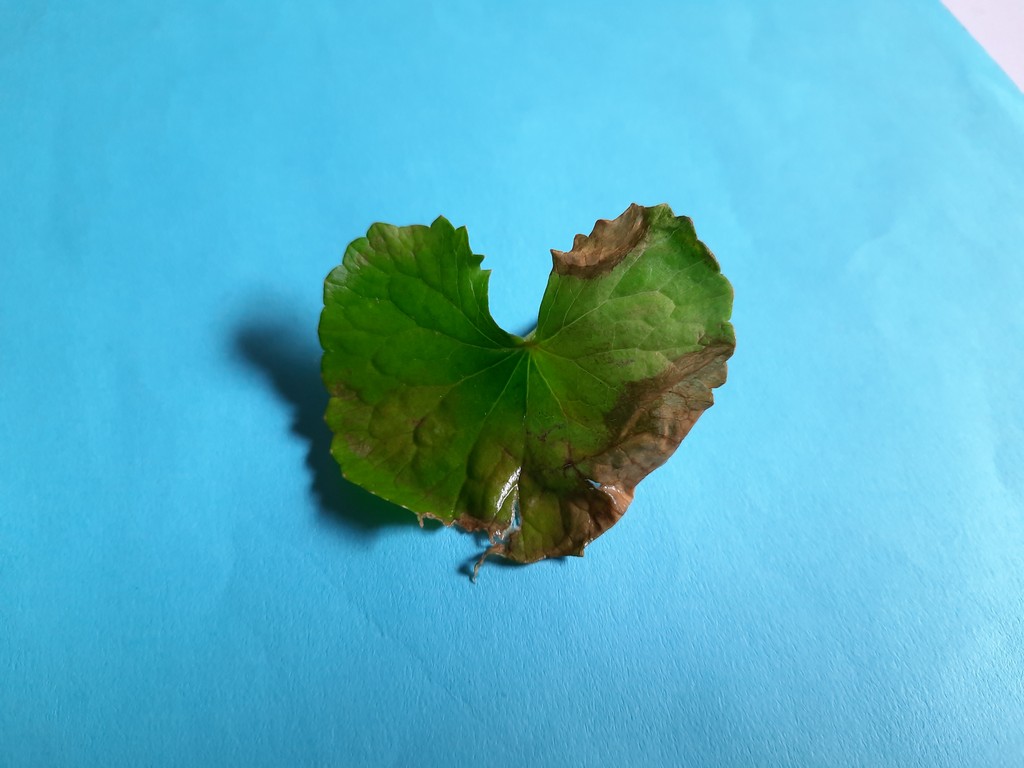
Label: Unhealthy